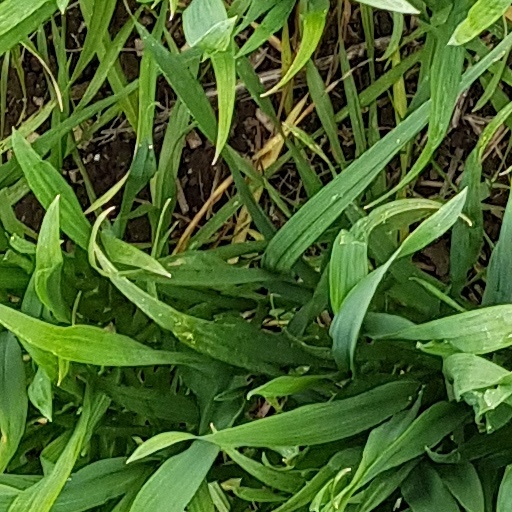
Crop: wheat